Leeming Bar

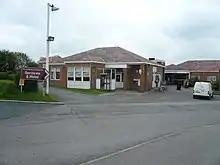
Services on the A6055 road at Leeming Bar

The Leeming Bar service station was set up at the junction of the old A1 road and the A684 road on the western edge of the village in 1961. In 2012, it won an appeal to become an official motorway service station and was sold to Moto in 2014. The Services now lie on the adjacent A6055 local access road that has a junction with the A1(M) just to the north of Leeming Bar (junction 51).